Astarte

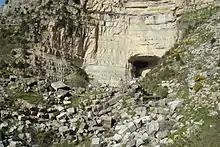
The remains of Astarte Temple and the Afqa grotto (source of Adonis River) in the background

Images of an armed goddess might also have been representation of ʿAštart as a goddess of war and hunting, due to which she was often depicted on horseback or on a war chariot, sometimes holding an epsilon axe.